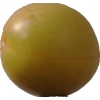
Label: cherry_wax